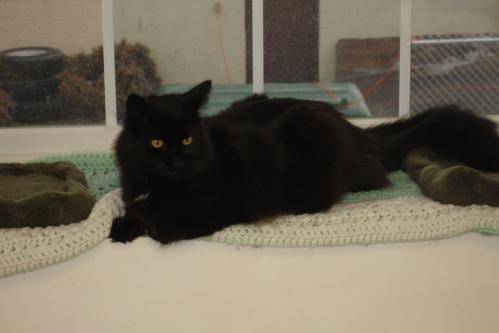
Label: cat